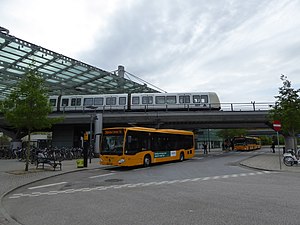
Din Offentlige Transport / Hovedstadens Offentlige Transport
Bus og metro ved Flintholm Station.
Din Offentlige Transport er et samarbejde mellem DSB, Movia og Metroselskabet, der samler information om og markedsføring af den kollektiv trafik på Sjælland, Lolland-Falster og de tilstødende øer. DOT står blandt andet bag trafikinformation på knudepunkter, informationskampagner og en officiel hjemmeside med aktuel trafikinformation, køreplaner, billetsalg og praktiske oplysninger på tværs af selskaber og transportmidler.